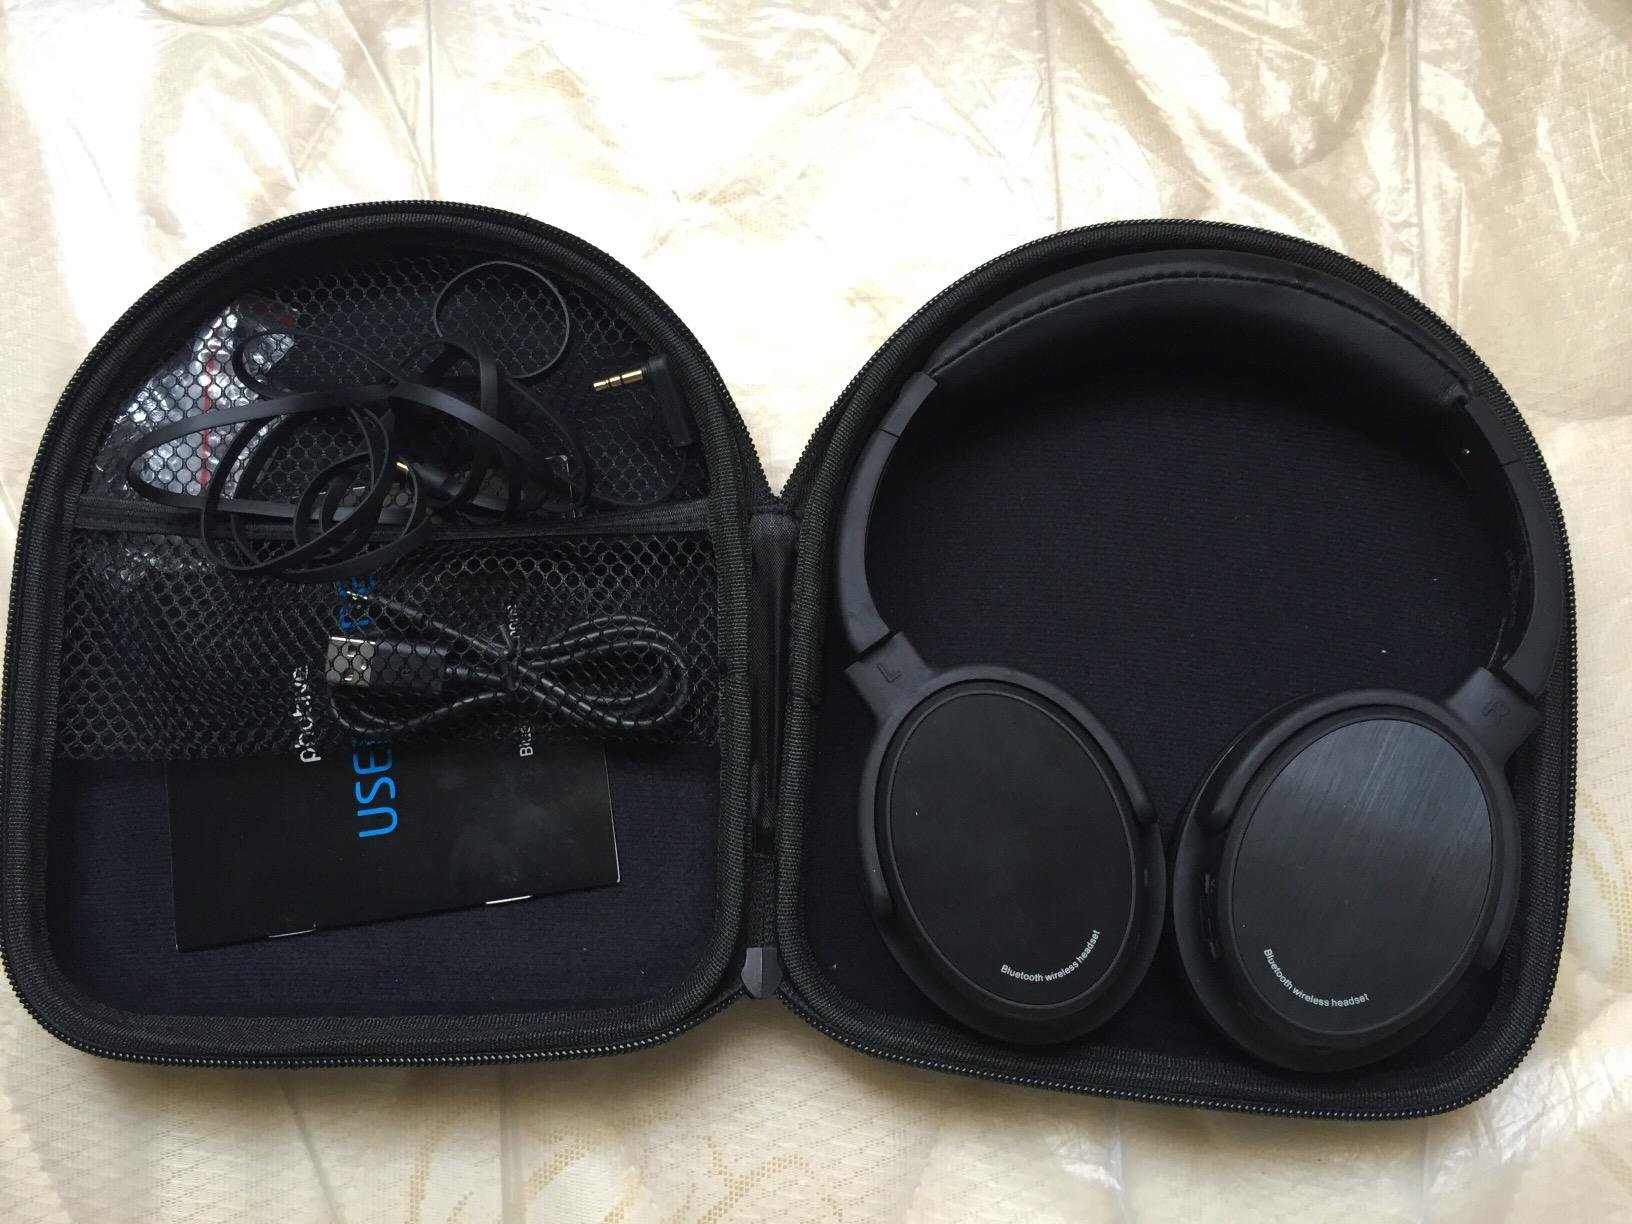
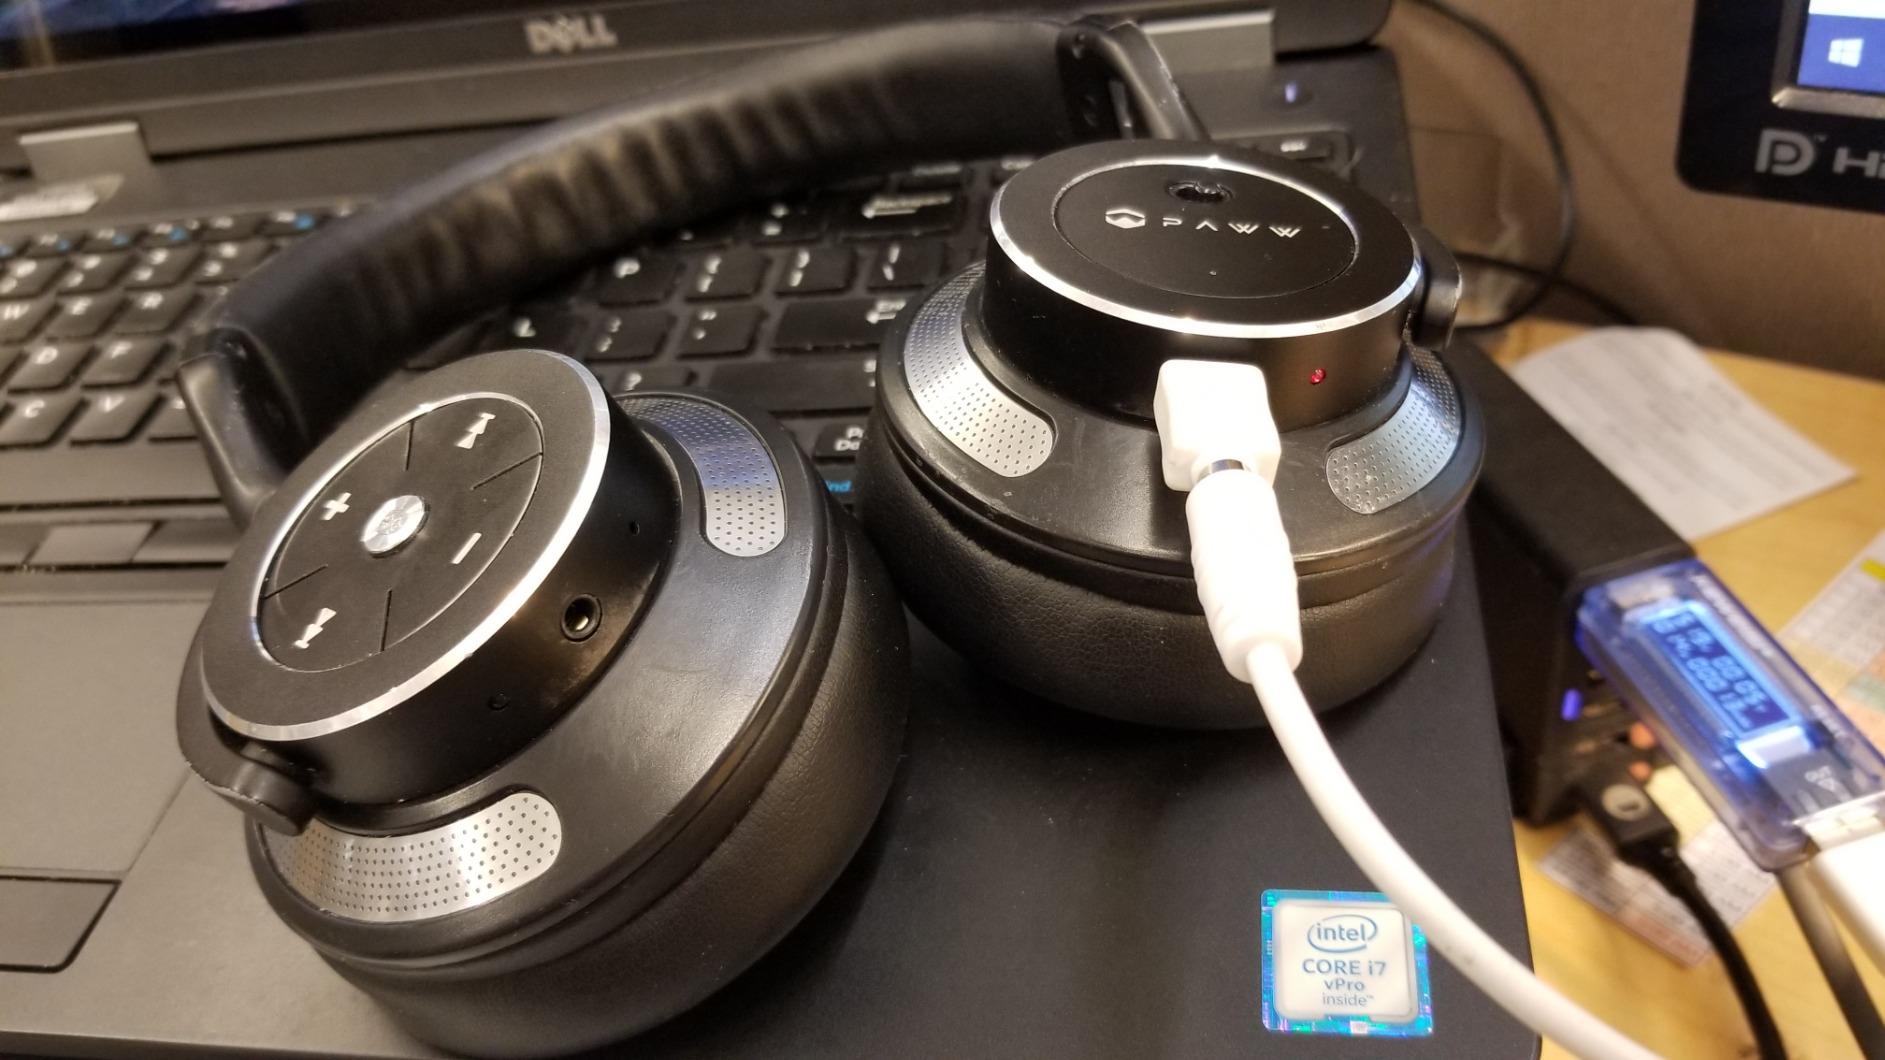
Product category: headphones
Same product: no